Ryū-te

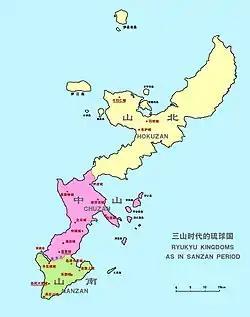
Ryukyu Kingdoms of Sanzan era

The basic philosophy of Ryu-te is one of life protection. This can be seen in Oyata's book "Ryu-Te No Michi" with his translation of . Budo is commonly translated as "martial way" or "martial art", however, Oyata prefers to translate it as "life protection art". This interpretation stems from an analysis of the first "kanji" Bu. From an etymological perspective, it is composed of two "kanji": which means "to stop" and which means "spear". Thus the underlying meaning of can be thought of as "to stop fighting" rather than something pertaining to combat.